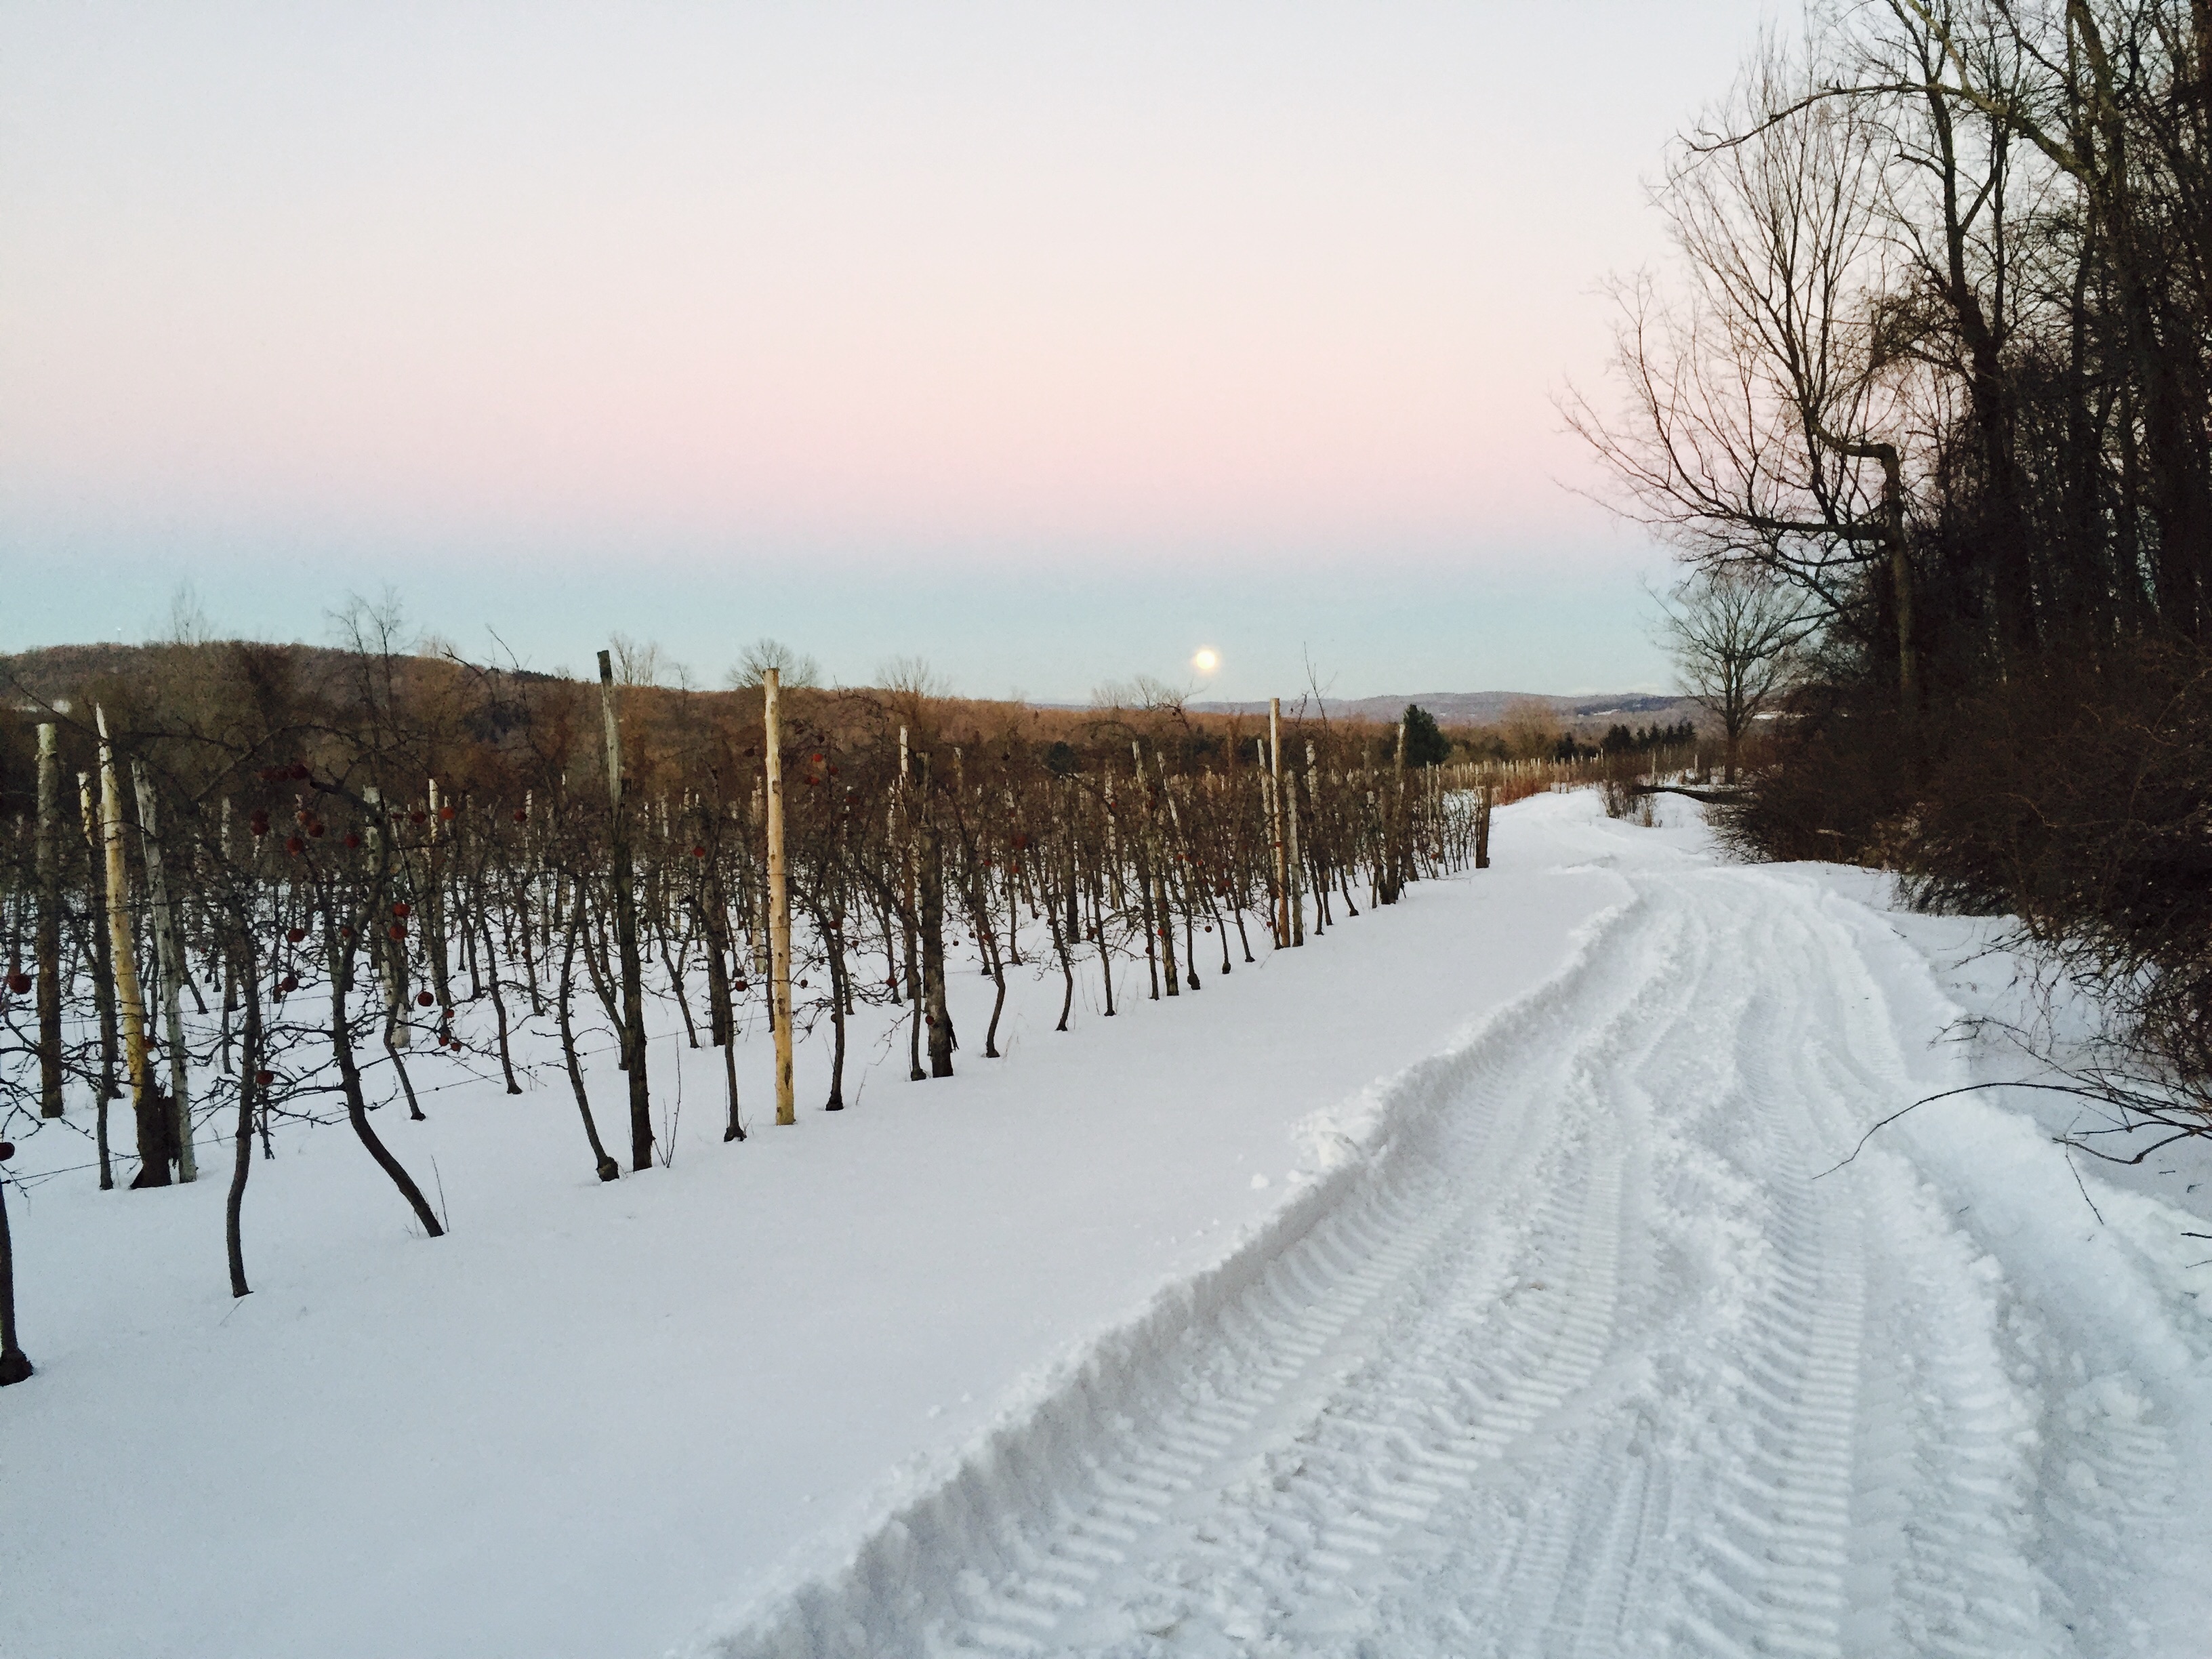
snow, winter, weather, season, freezing